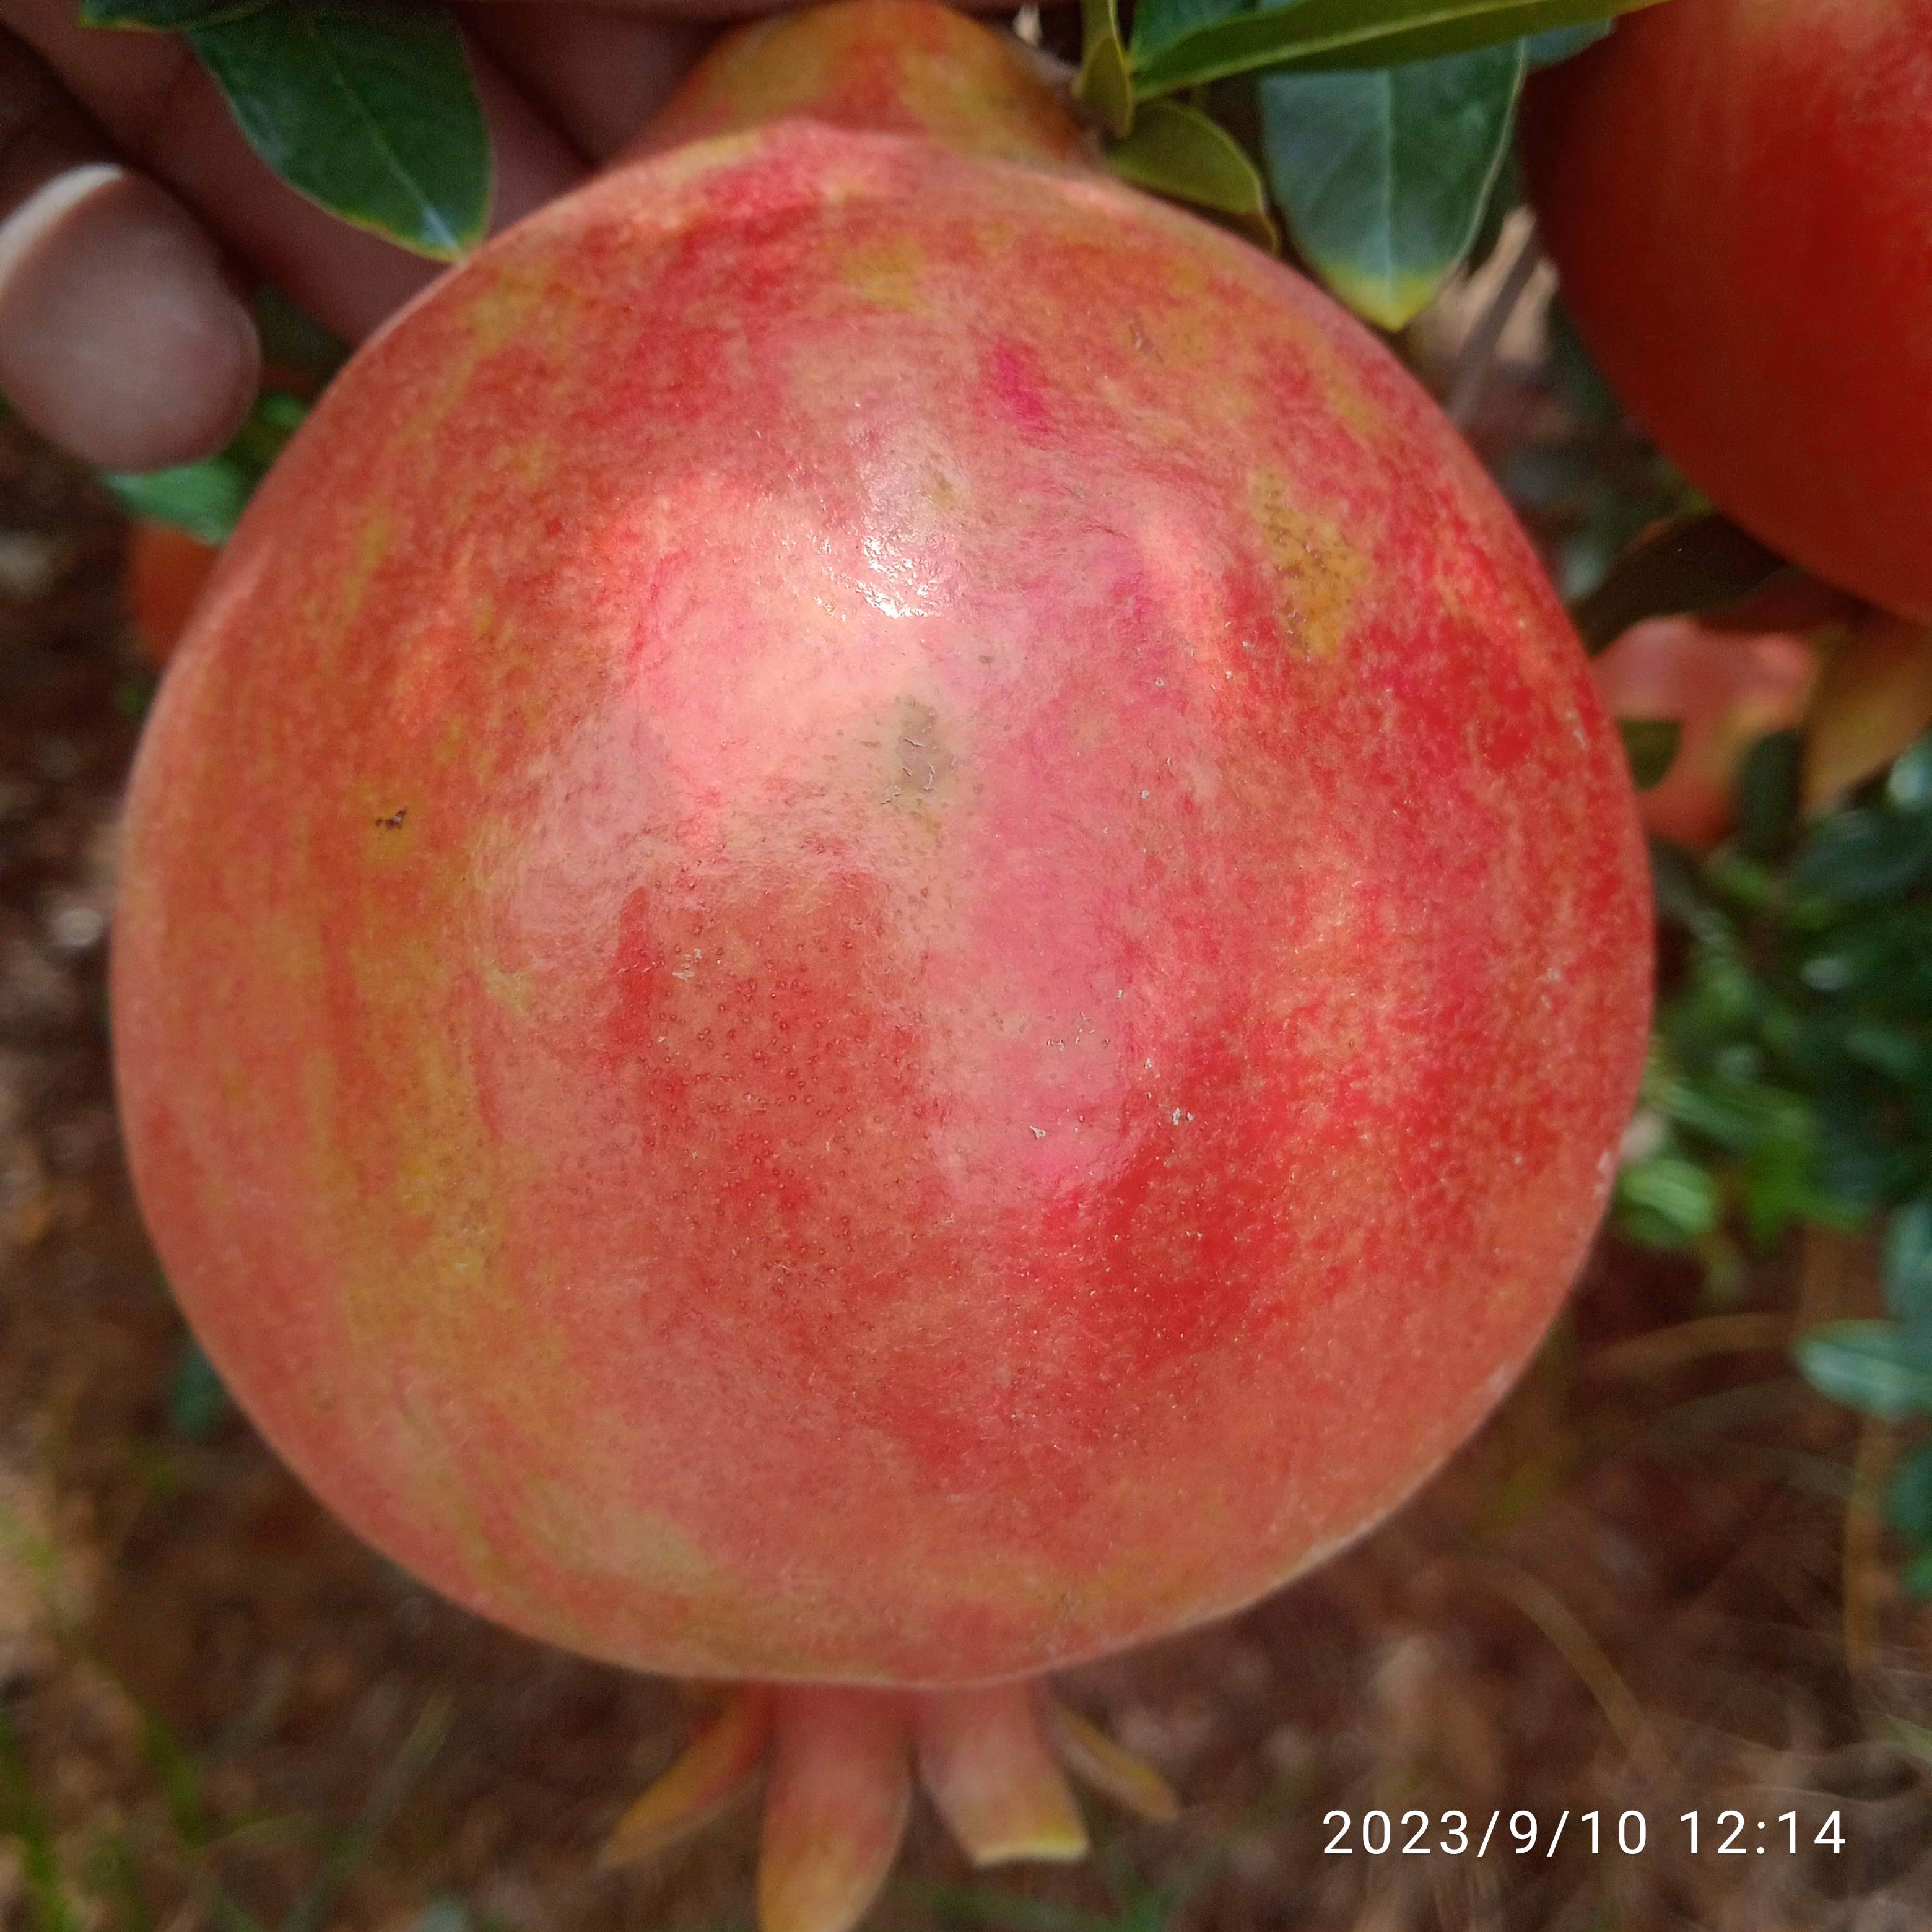
Label: Healthy